Loss aversion

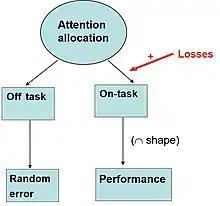
Figure 2 shows the effect of losses on the allocation of attention according to the loss attention account.

Specifically, the effect of losses is assumed to be on general attention rather than plain visual or auditory attention. The loss attention account assumes that losses in a given task mainly increase the general attentional resource pool available for that task. The increase in attention is assumed to have an inverse-U shape effect on performance (following the so called Yerkes-Dodson law). The inverse U-shaped effect implies that the effect of losses on performance is most apparent in settings where task attention is low to begin with, for example in a monotonous vigilance task or when a concurrent task is more appealing. Indeed, it was found that the positive effect of losses on performance in a given task was more pronounced in a task performed concurrently with another task which was primary in its importance.